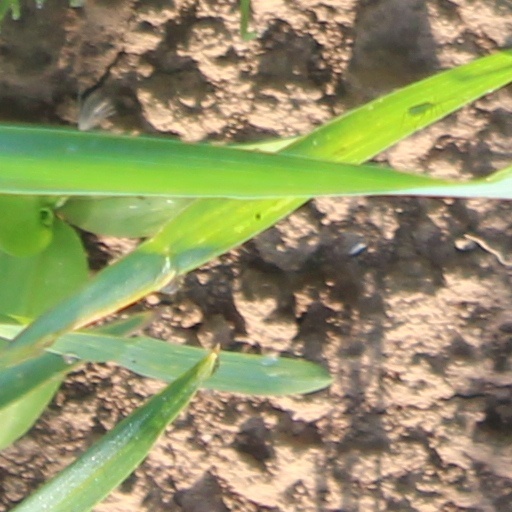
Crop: wheat